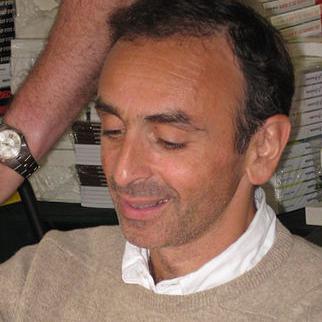
Age: 49